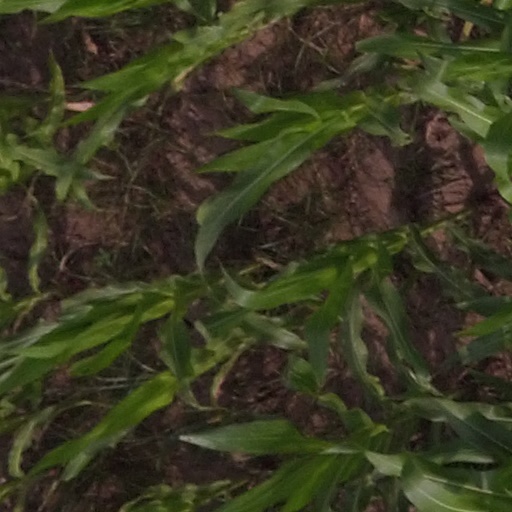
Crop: maize; corn